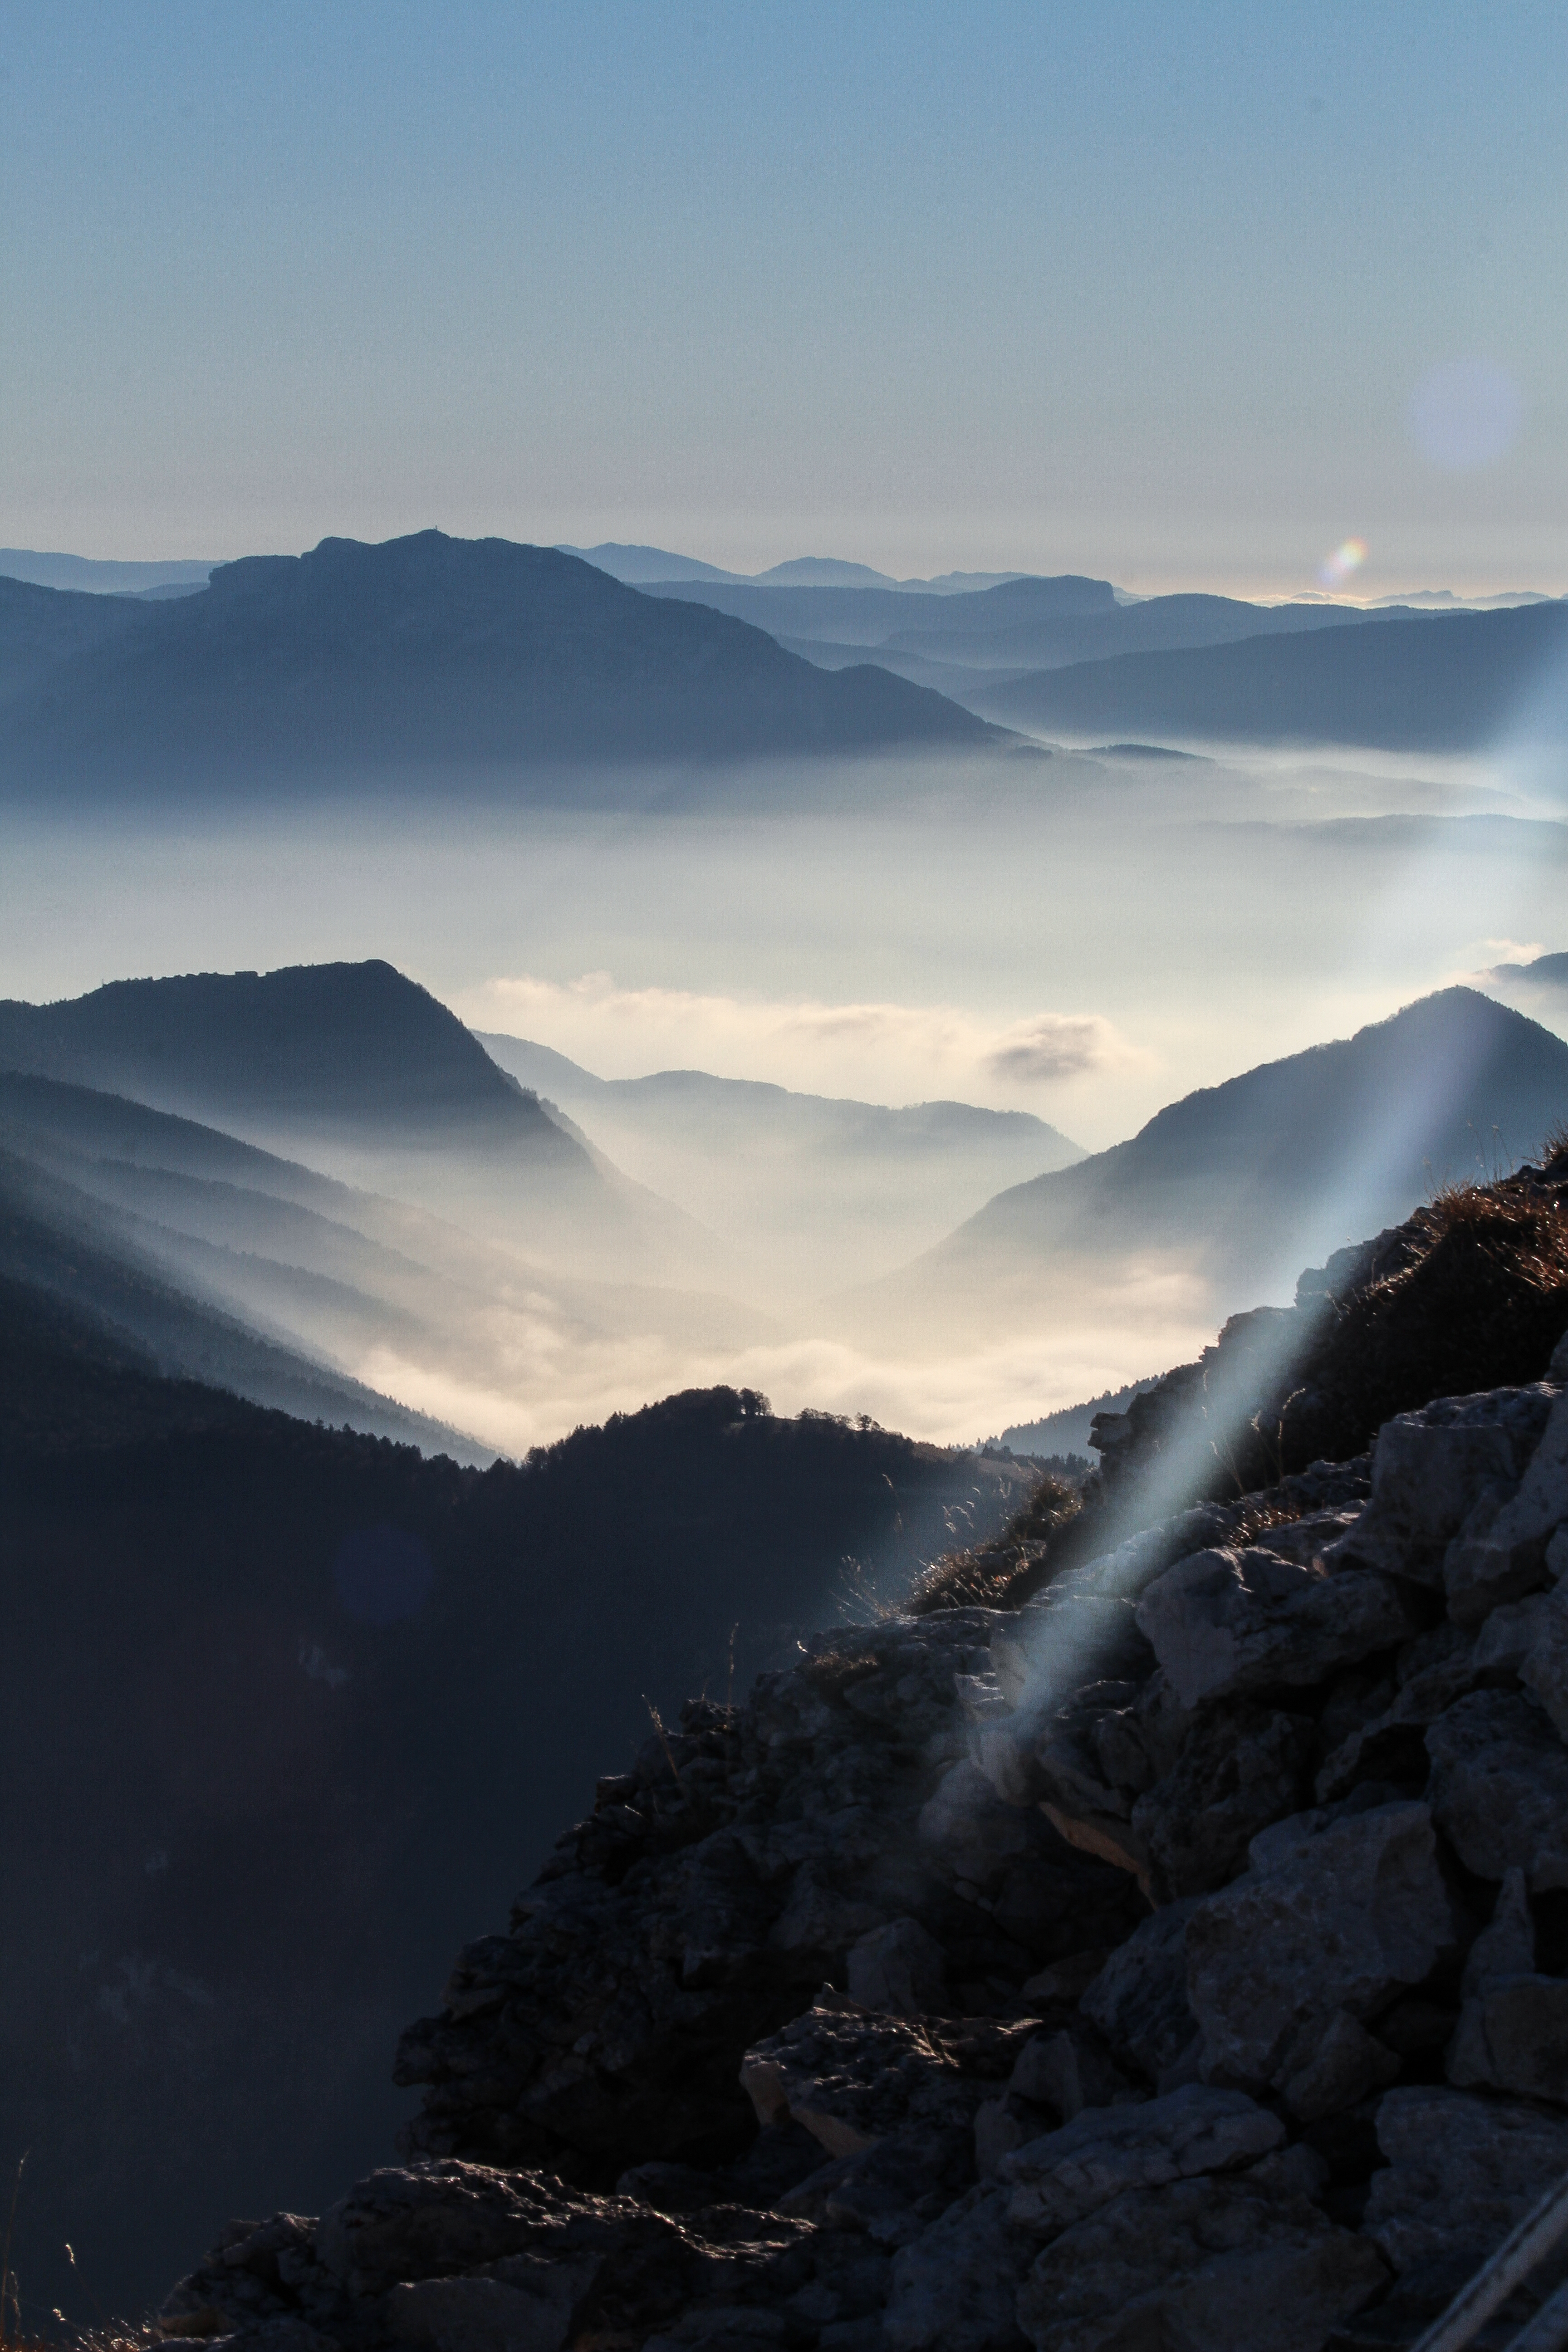
landscape, nature, wilderness, mountain, snow, winter, cloud, fog, sunrise, sunset, mist, sunlight, morning, dawn, valley, mountain range, weather, haze, blue, altitude, ridge, summit, alps, landform, geographical feature, atmospheric phenomenon, mountainous landforms